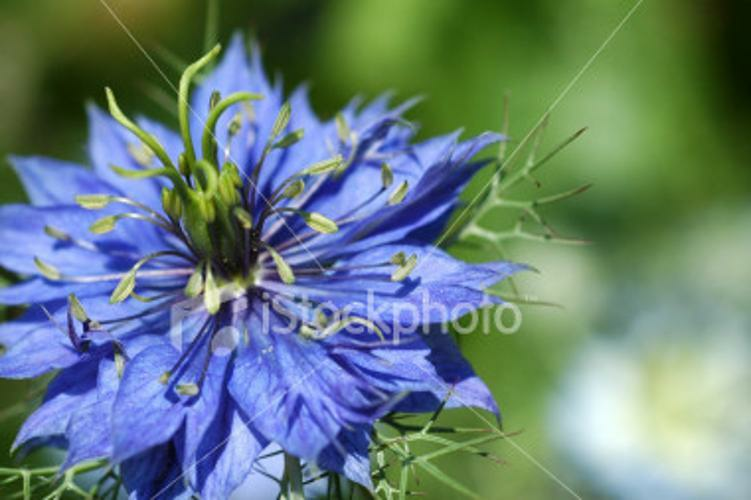
Flower: love in the mist